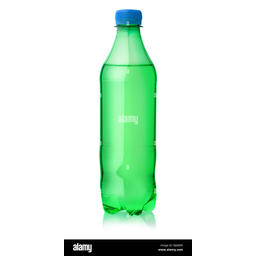
Label: bottles